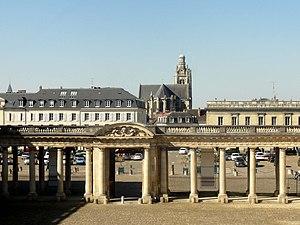
Vue depuis le palais, à l'est.
L'église Saint-Jacques est une église catholique paroissiale de style gothique située à Compiègne, dans l'Oise, en France. Elle est inscrite en 1998 sur la liste du patrimoine mondial par l'UNESCO au titre des chemins de Saint-Jacques-de-Compostelle en France. C'est un édifice de taille moyenne, d'une longueur totale de 51 m, issu de deux périodes distinctes : le chœur, le transept et la nef avec ses bas-côtés ont été bâtis entre 1235 et 1270, sauf la partie haute de la nef ; cette dernière, le clocher, les chapelles le long des bas-côtés et le déambulatoire ont été ajoutés entre 1476 et le milieu du XVIᵉ siècle. Ces extensions reflètent le style gothique flamboyant, sauf le lanternon au sommet du clocher, qui est influencé par la Renaissance. Le clocher est une œuvre remarquable, tout comme le chœur et le transept, qui quant à eux représentent les parties les plus anciennes de l'église et sont une intéressante illustration du style pré-rayonnant. L'intérieur de l'église est marqué par les transformations de la fin de l'Ancien Régime, portant notamment sur un revêtement en marbre du chœur et un habillement des piliers de la nef par des boiseries.